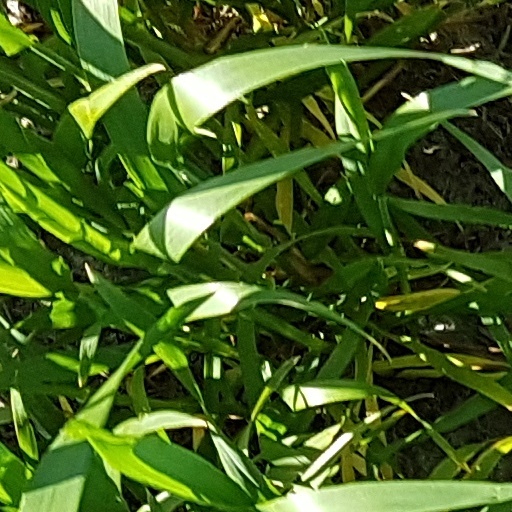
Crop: wheat